Credit card imprinter

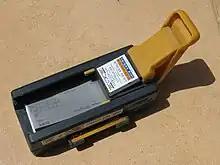
Manual card imprinter

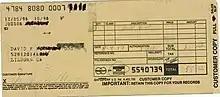
Receipt from 1997 – card physically swiped and information imprinted on the receipt

A credit card imprinter, colloquially known as a ZipZap machine, click-clack machine or Knuckle Buster, is a manual device that was used by merchants to record payment card transactions before the advent of payment terminals.